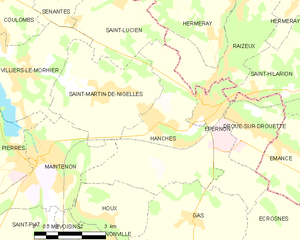
Carte de Hanches et des communes limitrophes.
Hanches est une commune française située dans le département d'Eure-et-Loir en région Centre-Val de Loire.